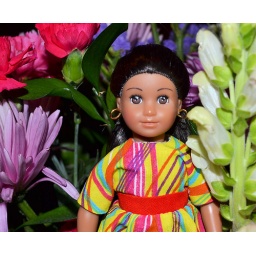
Fina poses in front of a Valentine bouquet of a colorful flowers wearing her new dress. 263/365 February 17, 2011